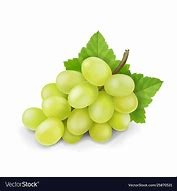
Label: grape